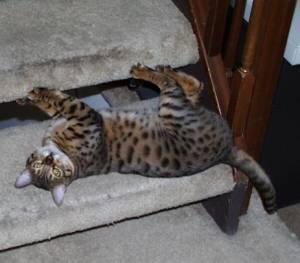
Bengal